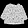
Label: Shirt